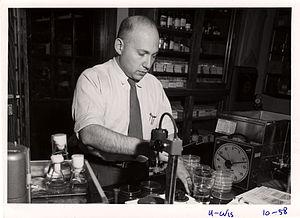
L'astronome américain Edwin Powell Hubble propose une classification des galaxies.